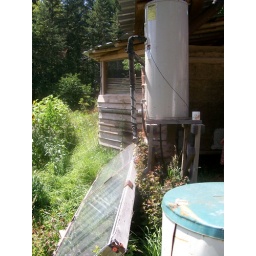
Here we see the shower house, the home made solar water heater and storage tank  looking over the garden